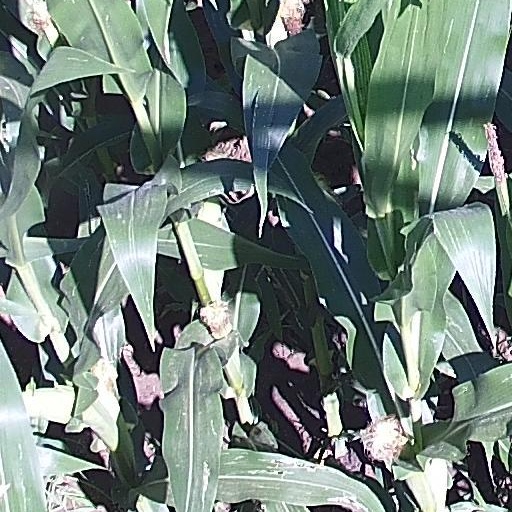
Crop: maize; corn